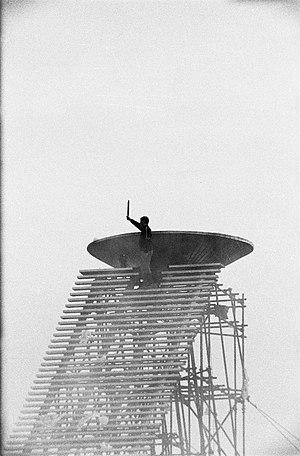
Cette page concerne l'année 1968 du calendrier grégorien.